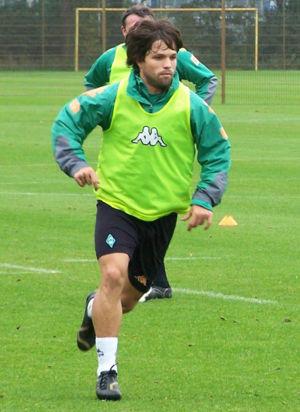
Diego Ribas da Cunha, plus connu sous le nom de Diego, né le 28 février 1985 à Ribeirão Preto, est un footballeur international brésilien. Il occupe le poste de milieu de terrain offensif avec Flamengo.